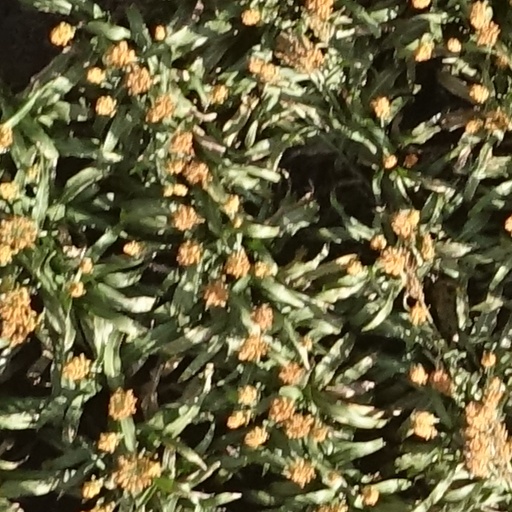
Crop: sorghum